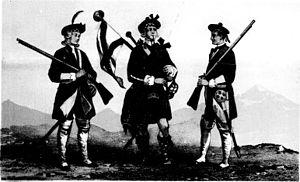
Richard Cameron, surnommé « le Lion du Covenant », Écossais né vers 1648 à Falkland, mort le 22 juillet 1680 à Airds Moss, est un pasteur presbytérien, insurgé contre la maison Stuart.